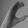
ASL letter: C